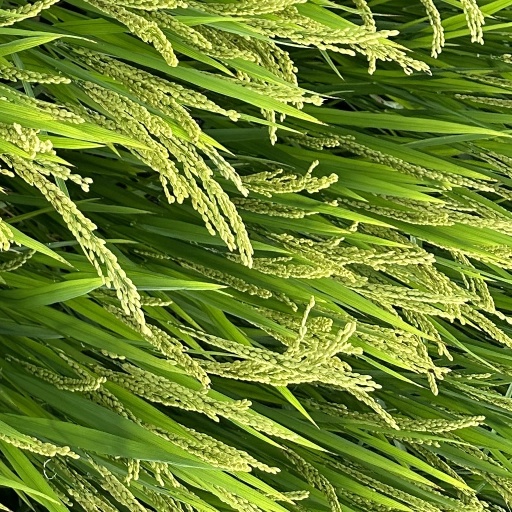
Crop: rice